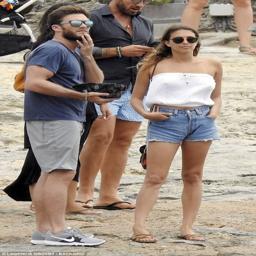
keeping it casual : the son of actor looked casual in a tight - fitting navy t - shirt and grey shorts teamed with grey trainers